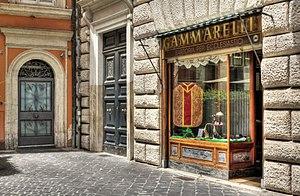
La maison Gammarelli est un atelier de couture romain spécialisé dans les vêtements ecclésiastiques. Il a été fondé dans les années 1790 par la famille Gammarelli. Installée au nᵒ 34 de la rue Santa Chiara depuis 1846, près du Panthéon, la boutique est le fournisseur exclusif des vêtements des papes depuis plusieurs décennies.